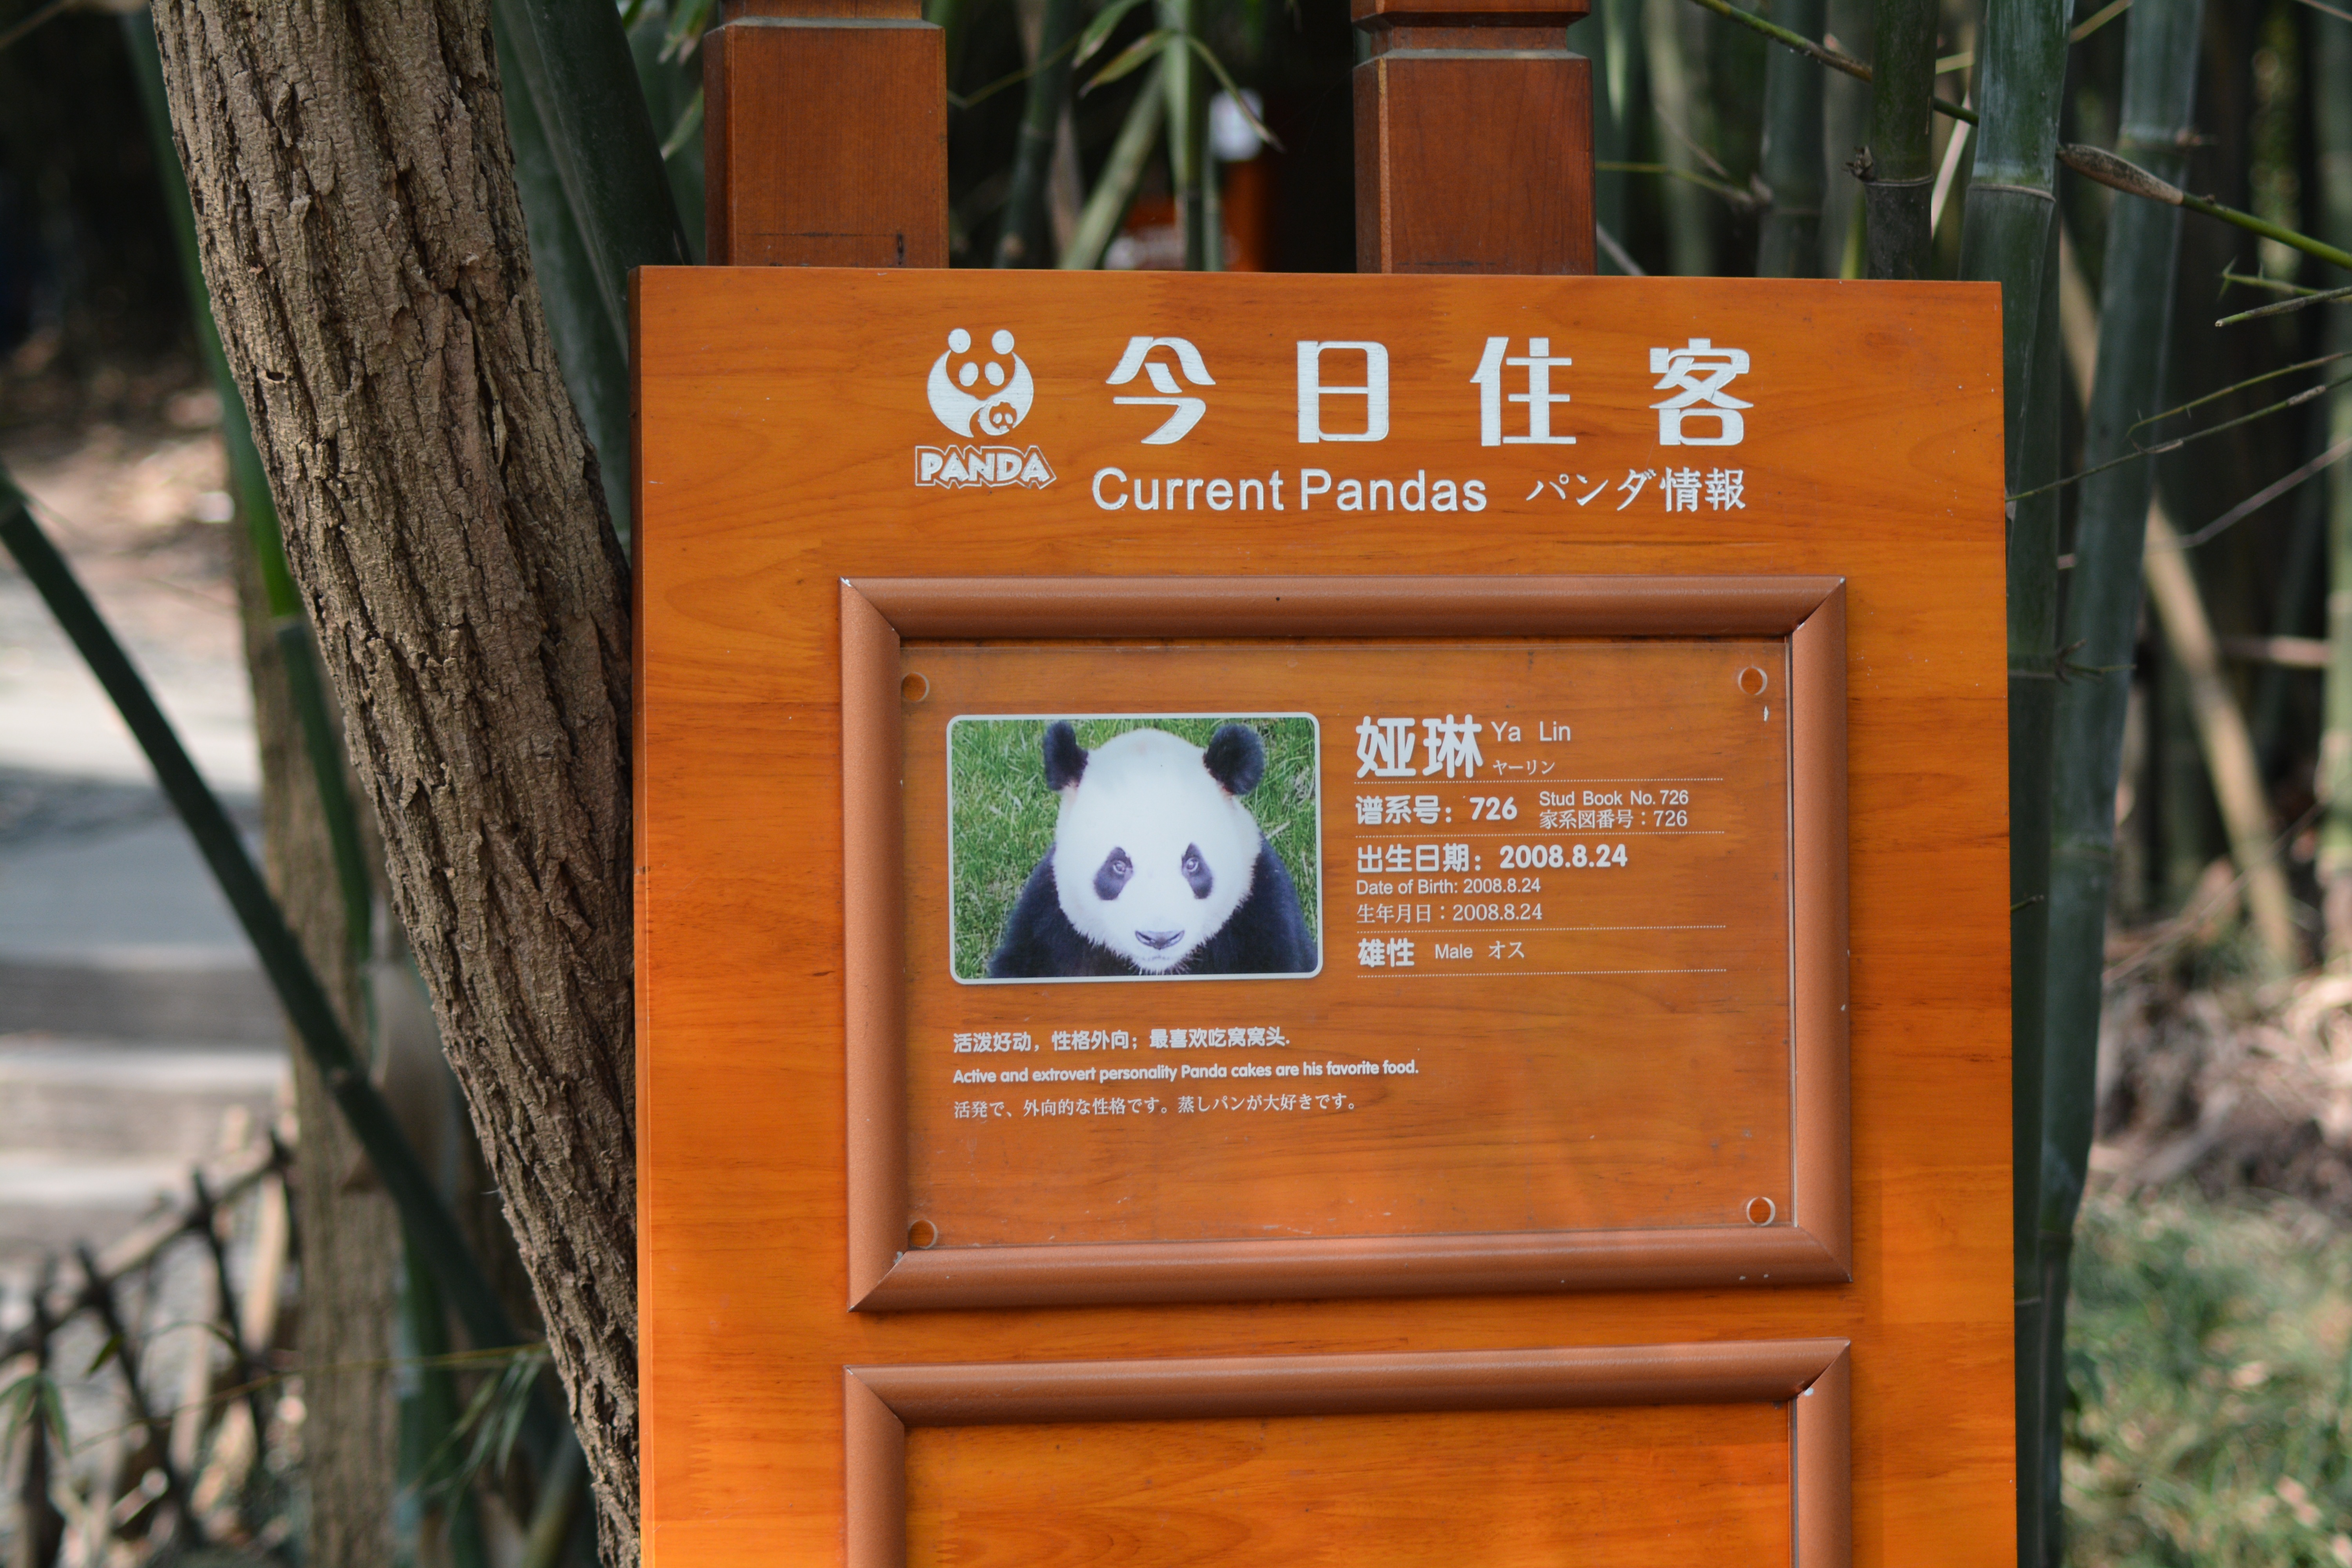
wood, home, sign, green